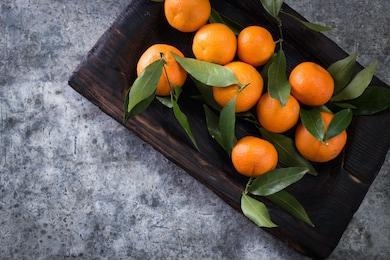
Label: mandarine